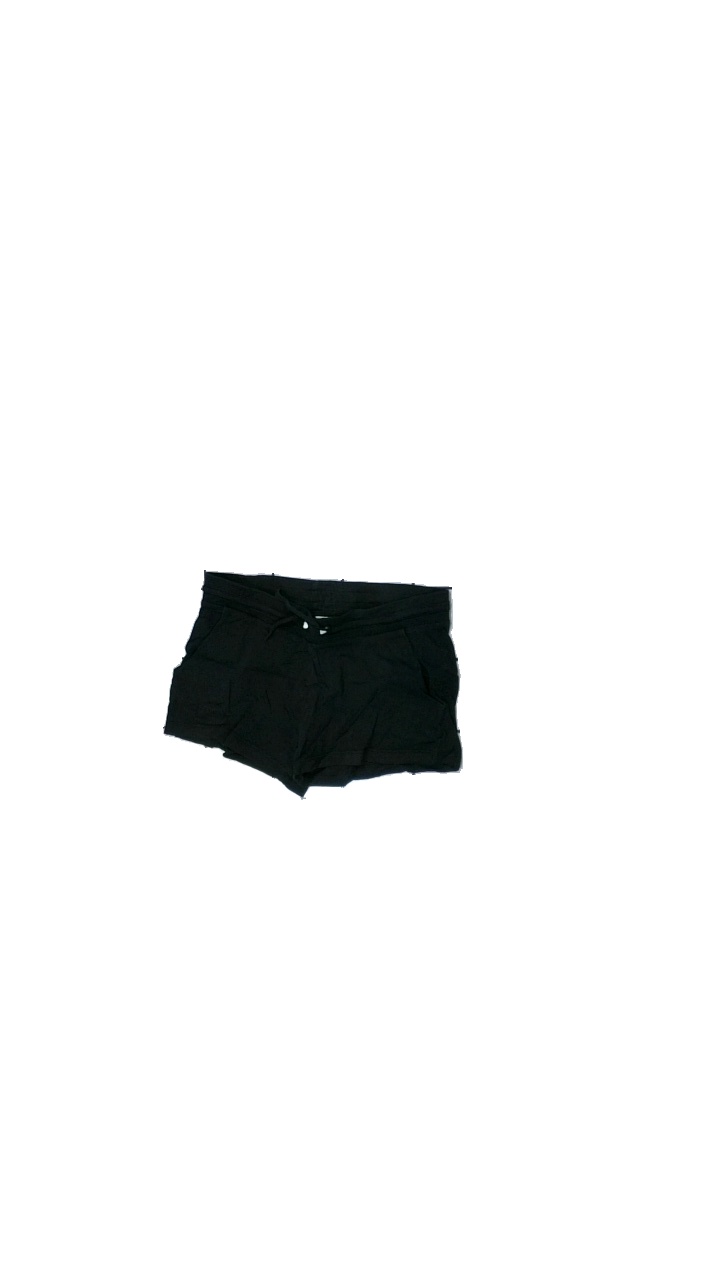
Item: Shorts (Children)
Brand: H&m
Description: Black cropped shorts
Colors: Black
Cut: Cropped
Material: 100% Cotton
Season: All
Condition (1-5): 3
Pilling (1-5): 5
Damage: holes
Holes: Major
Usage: Recycle
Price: <50